Natasha Lyonne

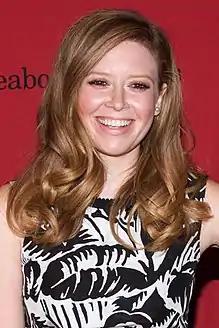
Lyonne in 2014

Natasha Bianca Lyonne Braunstein (born April 4, 1979) is an American actor, producer, director, comedian, writer, and tech executive. Lyonne started her career as a child actress before expanding her career taking on mature roles in film and television, for which she was nominated for five Primetime Emmy Awards and two Golden Globe Awards, and named one of the 100 most influential people in the world by "Time Magazine" in 2023.